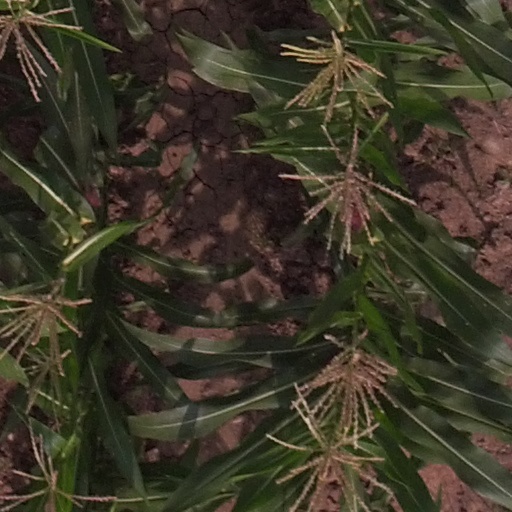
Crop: maize; corn